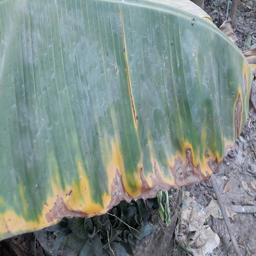
Label: POTASSIUM DEFICIENCY